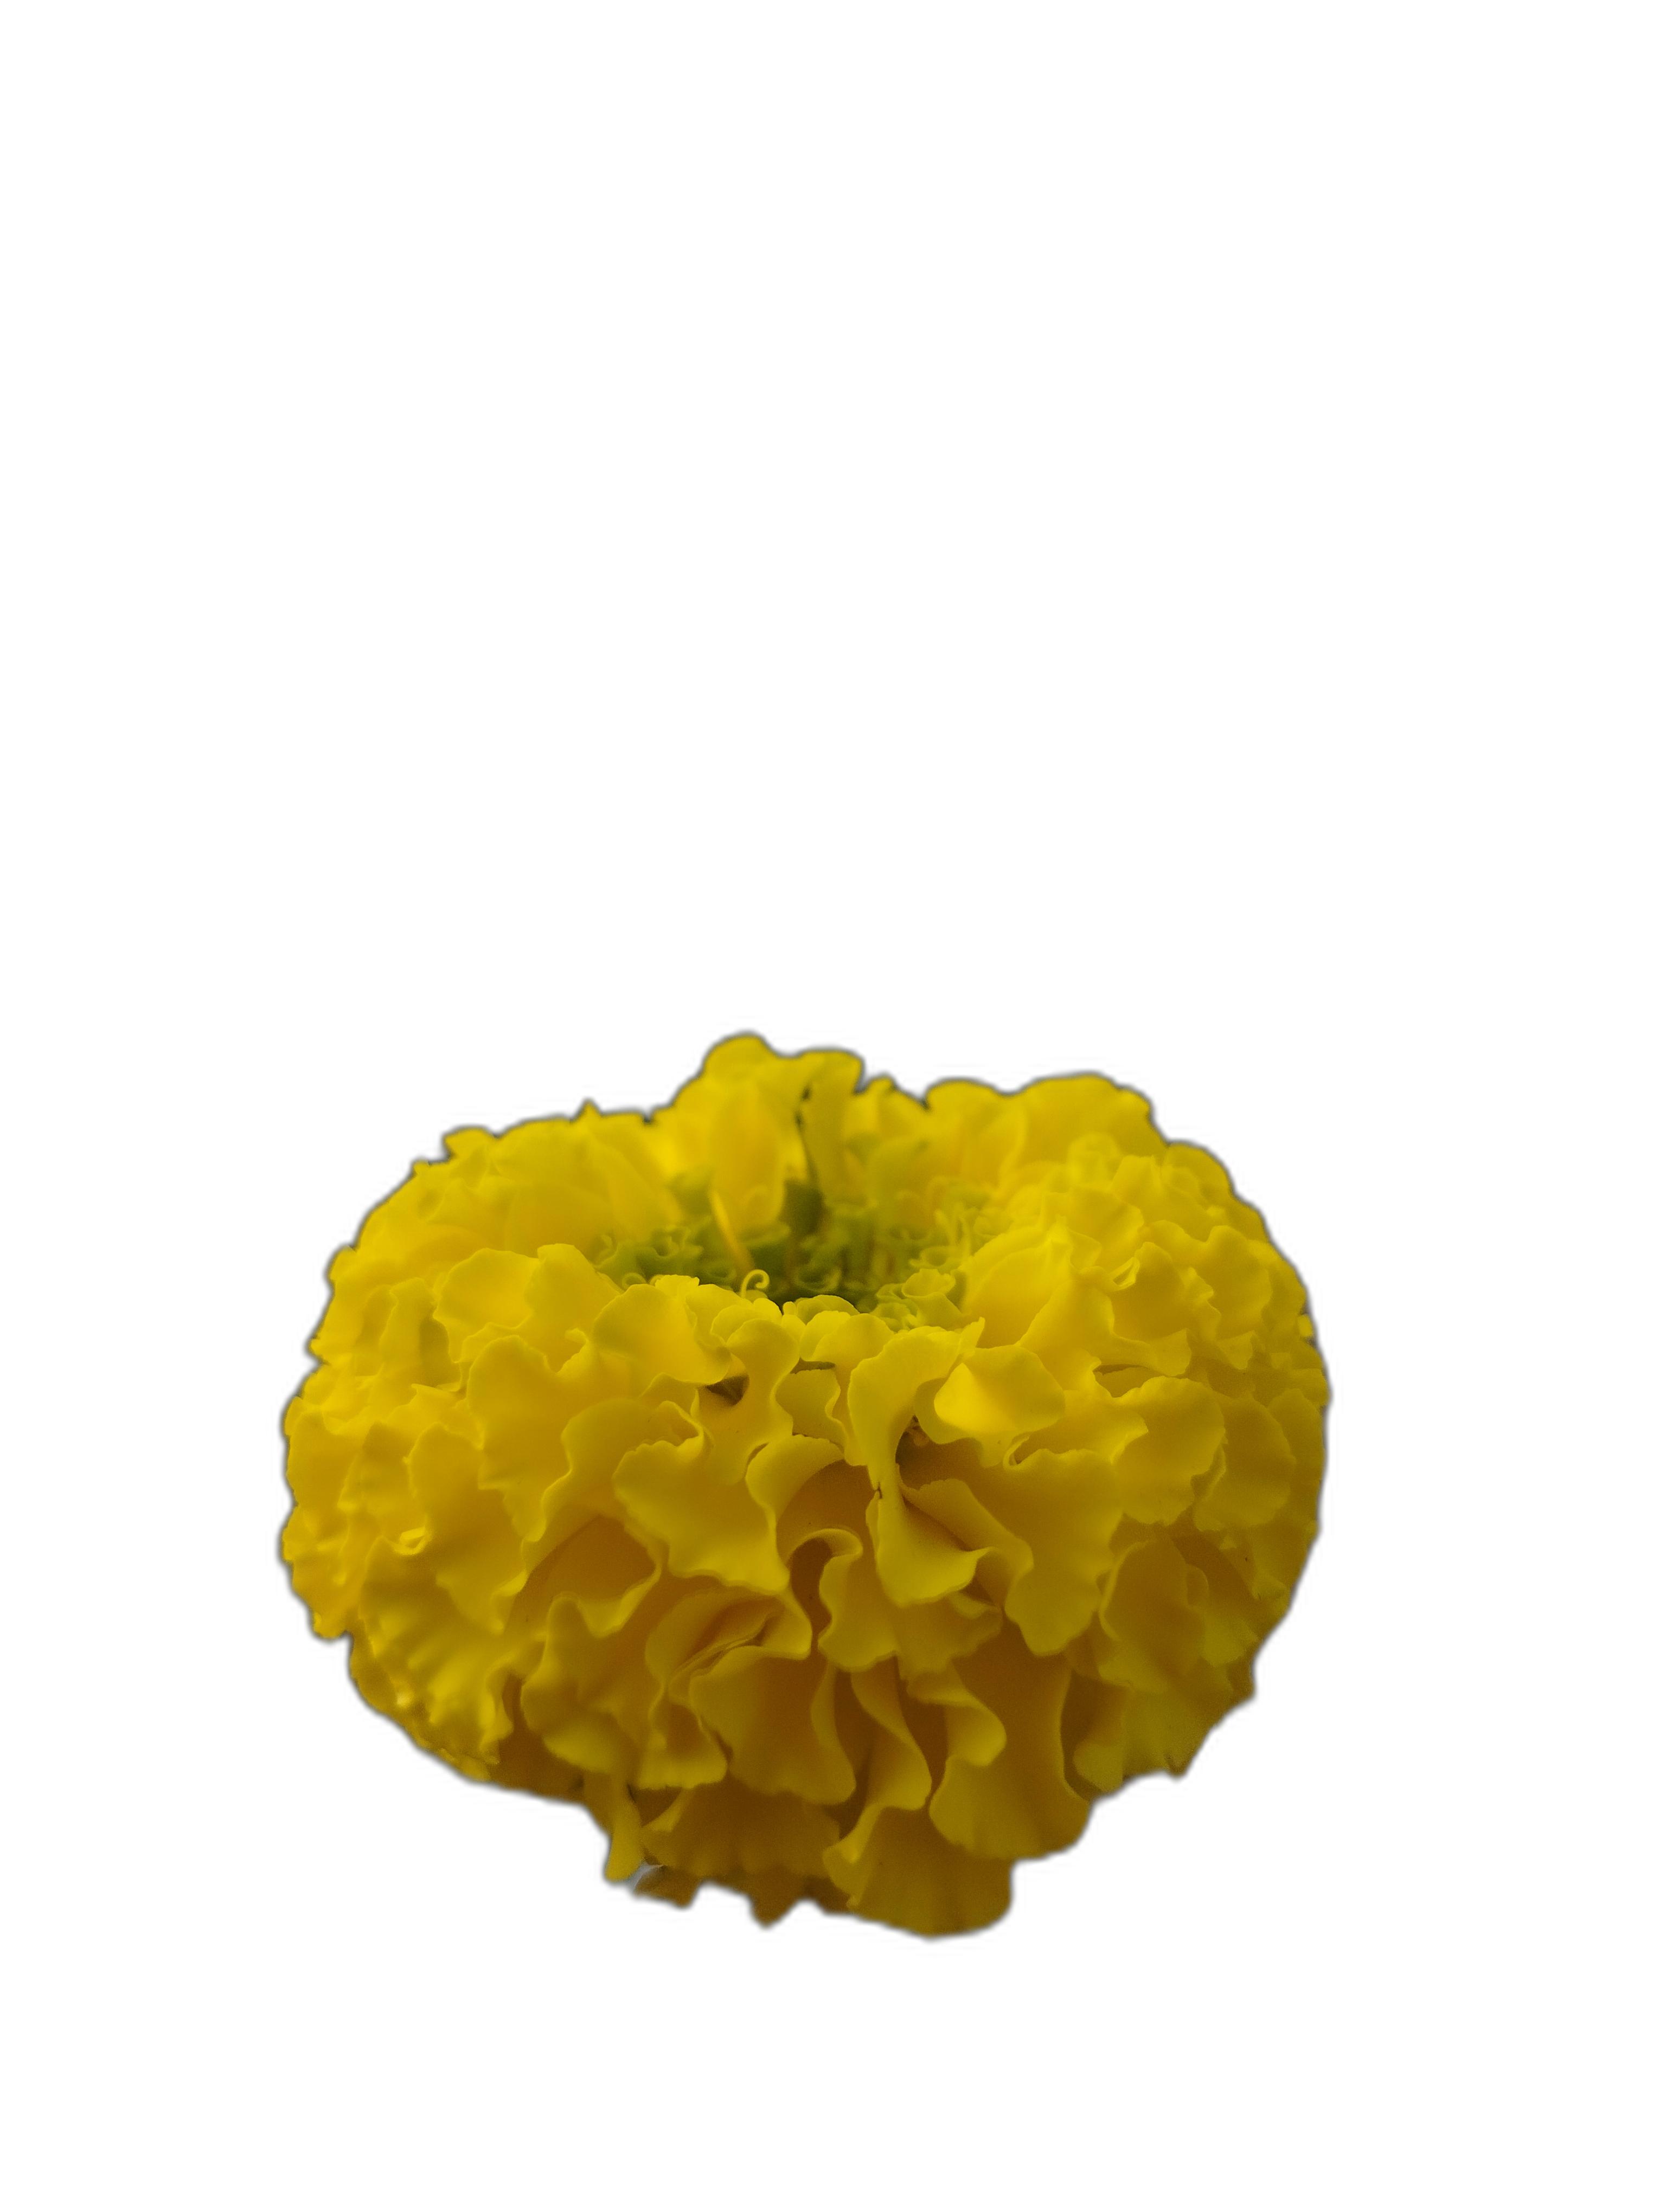
Label: Marigold